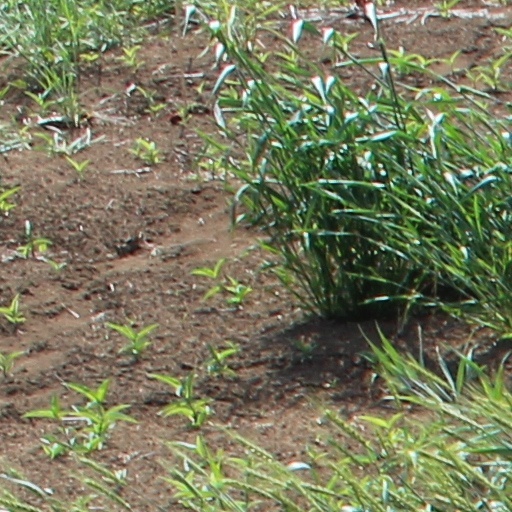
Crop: wheat